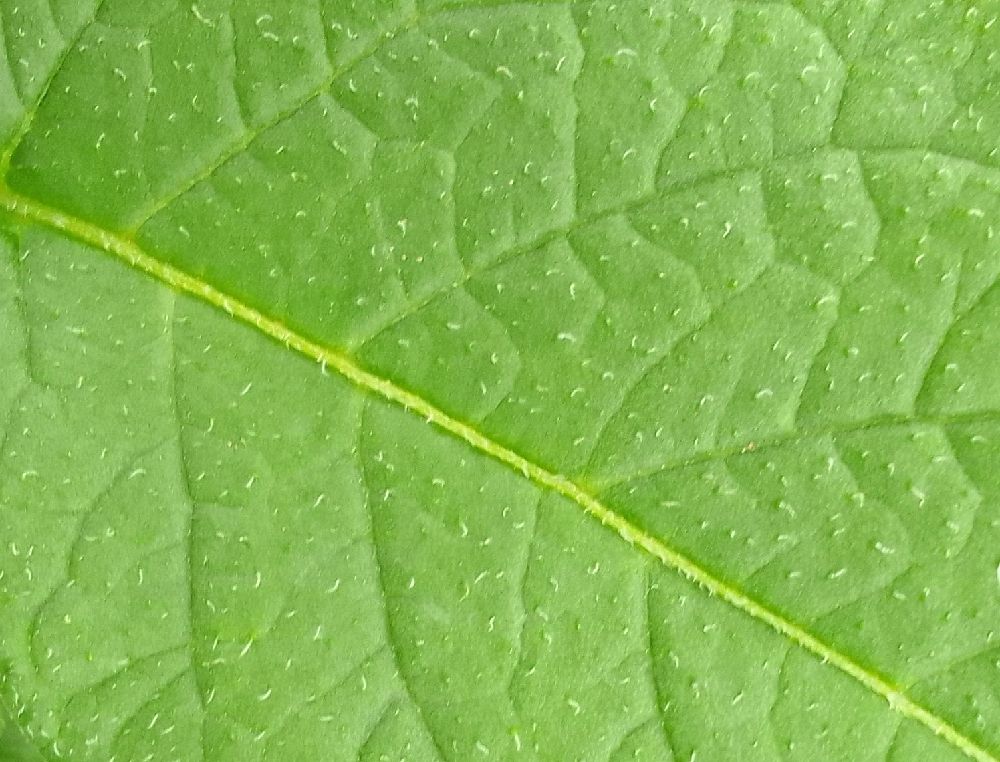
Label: Healthy